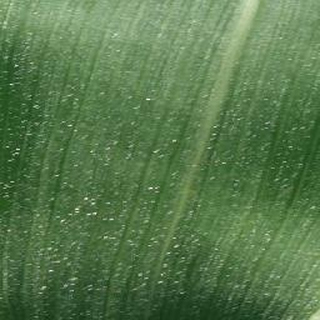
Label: healthy_corn